Bernard Poyet

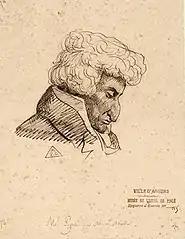
Bernard Poyet; sketch by Guillaume Guillon-Lethière

Bernard Poyet (3 May 1742 – 6 December 1824) was a French architect, best known for his work on the Palais Bourbon in Paris.